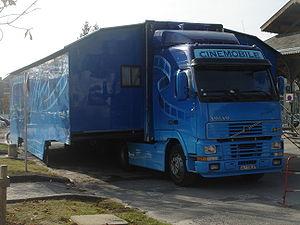
Cinémobile, Région Centre, France
Centre images, l’Agence régionale du Centre pour le cinéma et l’audiovisuel, est un établissement public français de coopération culturelle créé en 2006 à l'initiative de la région Centre-Val de Loire, en partenariat avec l’État.
Les cinémobiles sont des salles de cinéma françaises d'une centaine de places assises installées dans un camion, actifs dans la région Centre-Val-de-Loire.
Le Volvo FH est un véhicule du type poids lourd, produit par le constructeur suédois AB Volvo.